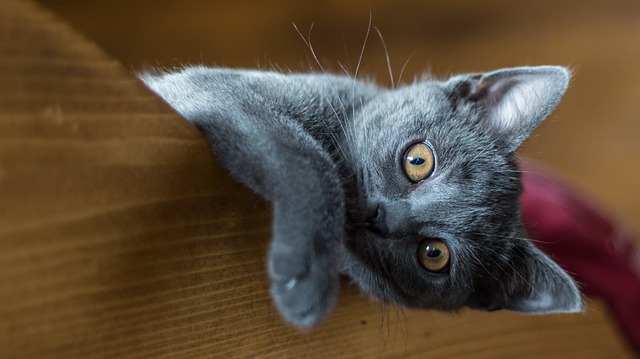
Label: gatto